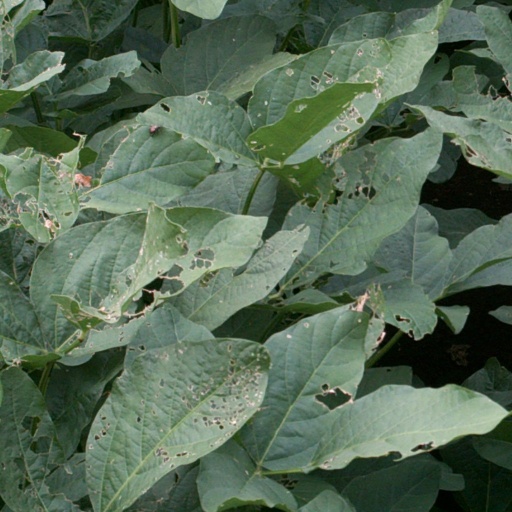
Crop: soybean